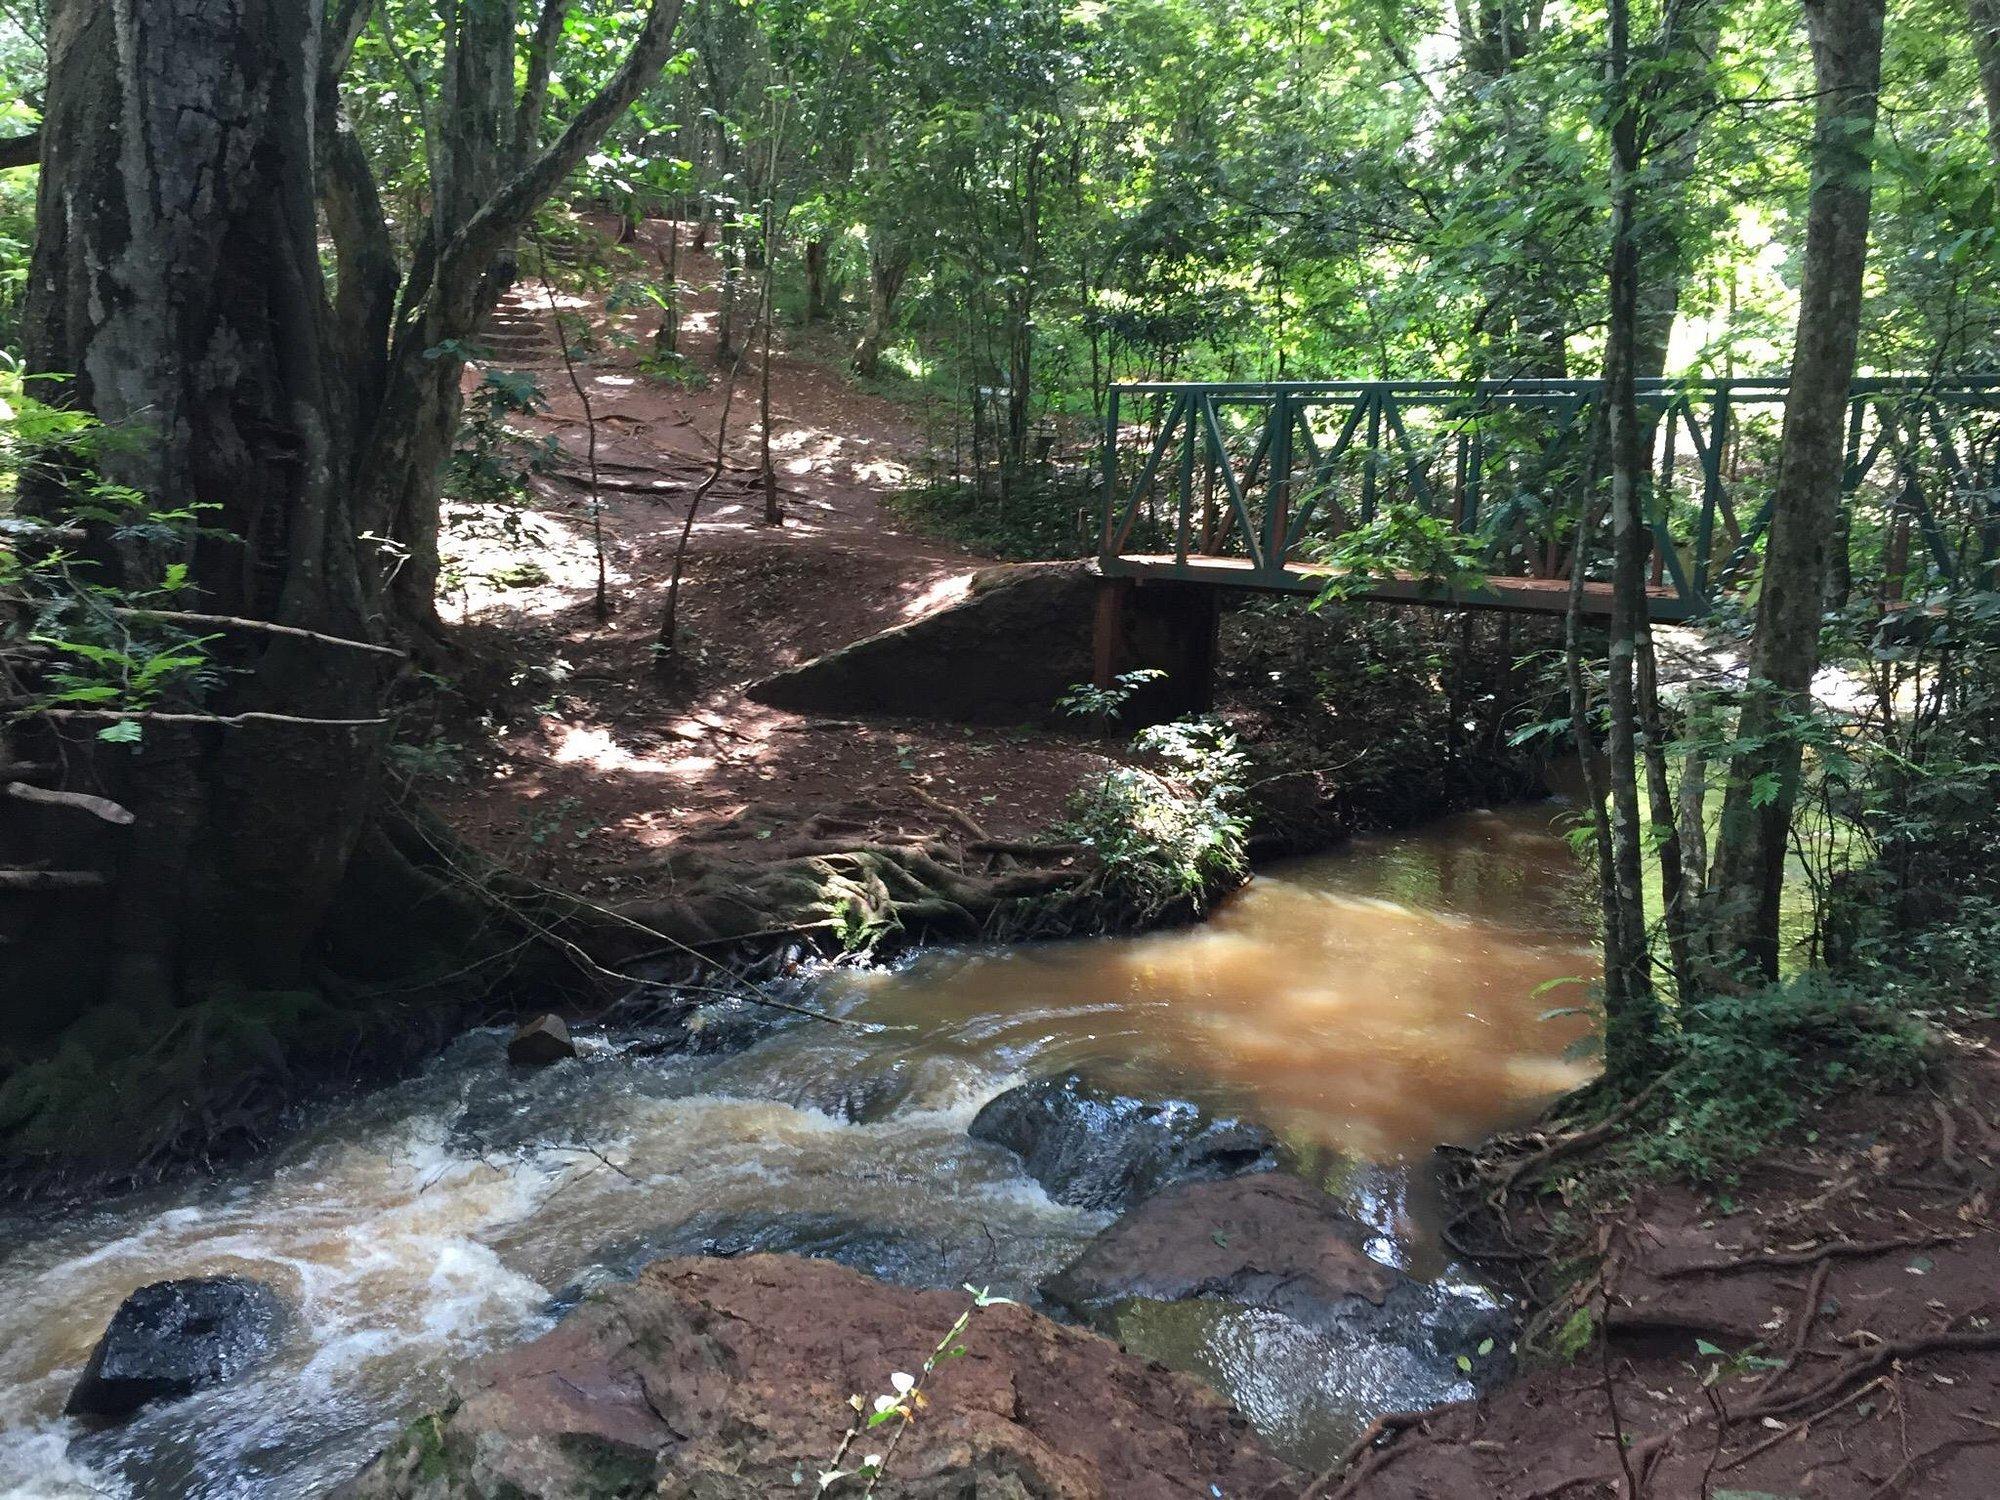
Mto mdogo wenye maji machache, ambao unapita katikati ya eneo la msitu, ambalo lina miti mingi mirefu ya kijani pia majani mengi, ambapo kuna ndege wa asili na wanyama.